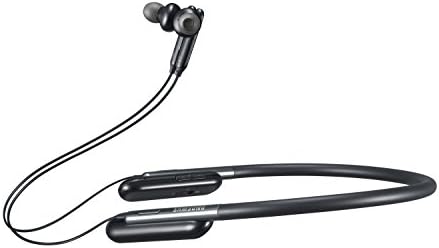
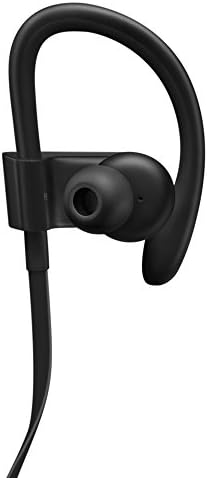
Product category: headphones
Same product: no